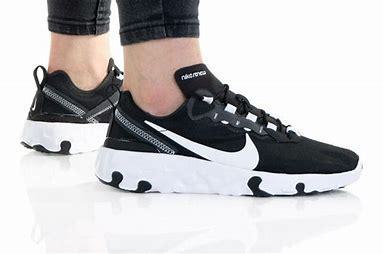
Brand: Nike
Model: Renew Element 55